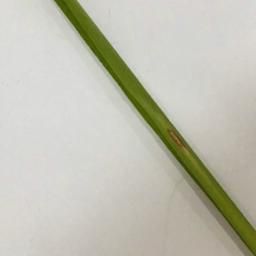
Label: Rice___Leaf_Blast